Figure 1

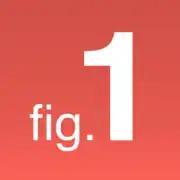

Figure 1 is a Toronto, Ontario-based online social networking service for healthcare professionals to post and comment on medical images.